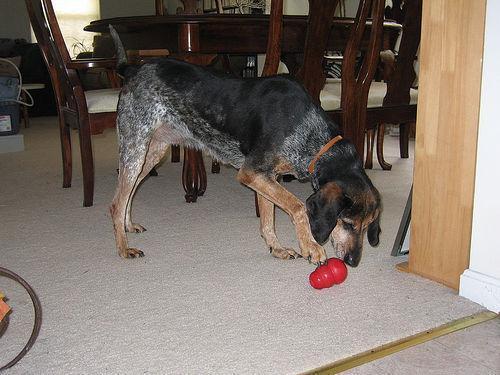
bluetick